Jining

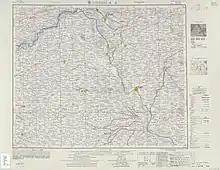
Map including Jining (labeled as CHI-NING (TSINING) (walled) ) (AMS, 1954)

The prefecture-level city of Jining administers 11 county-level divisions, including two districts, two county-level cities and seven counties.